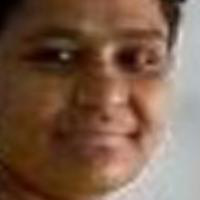
Age group: age 31-40